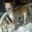
Label: dog